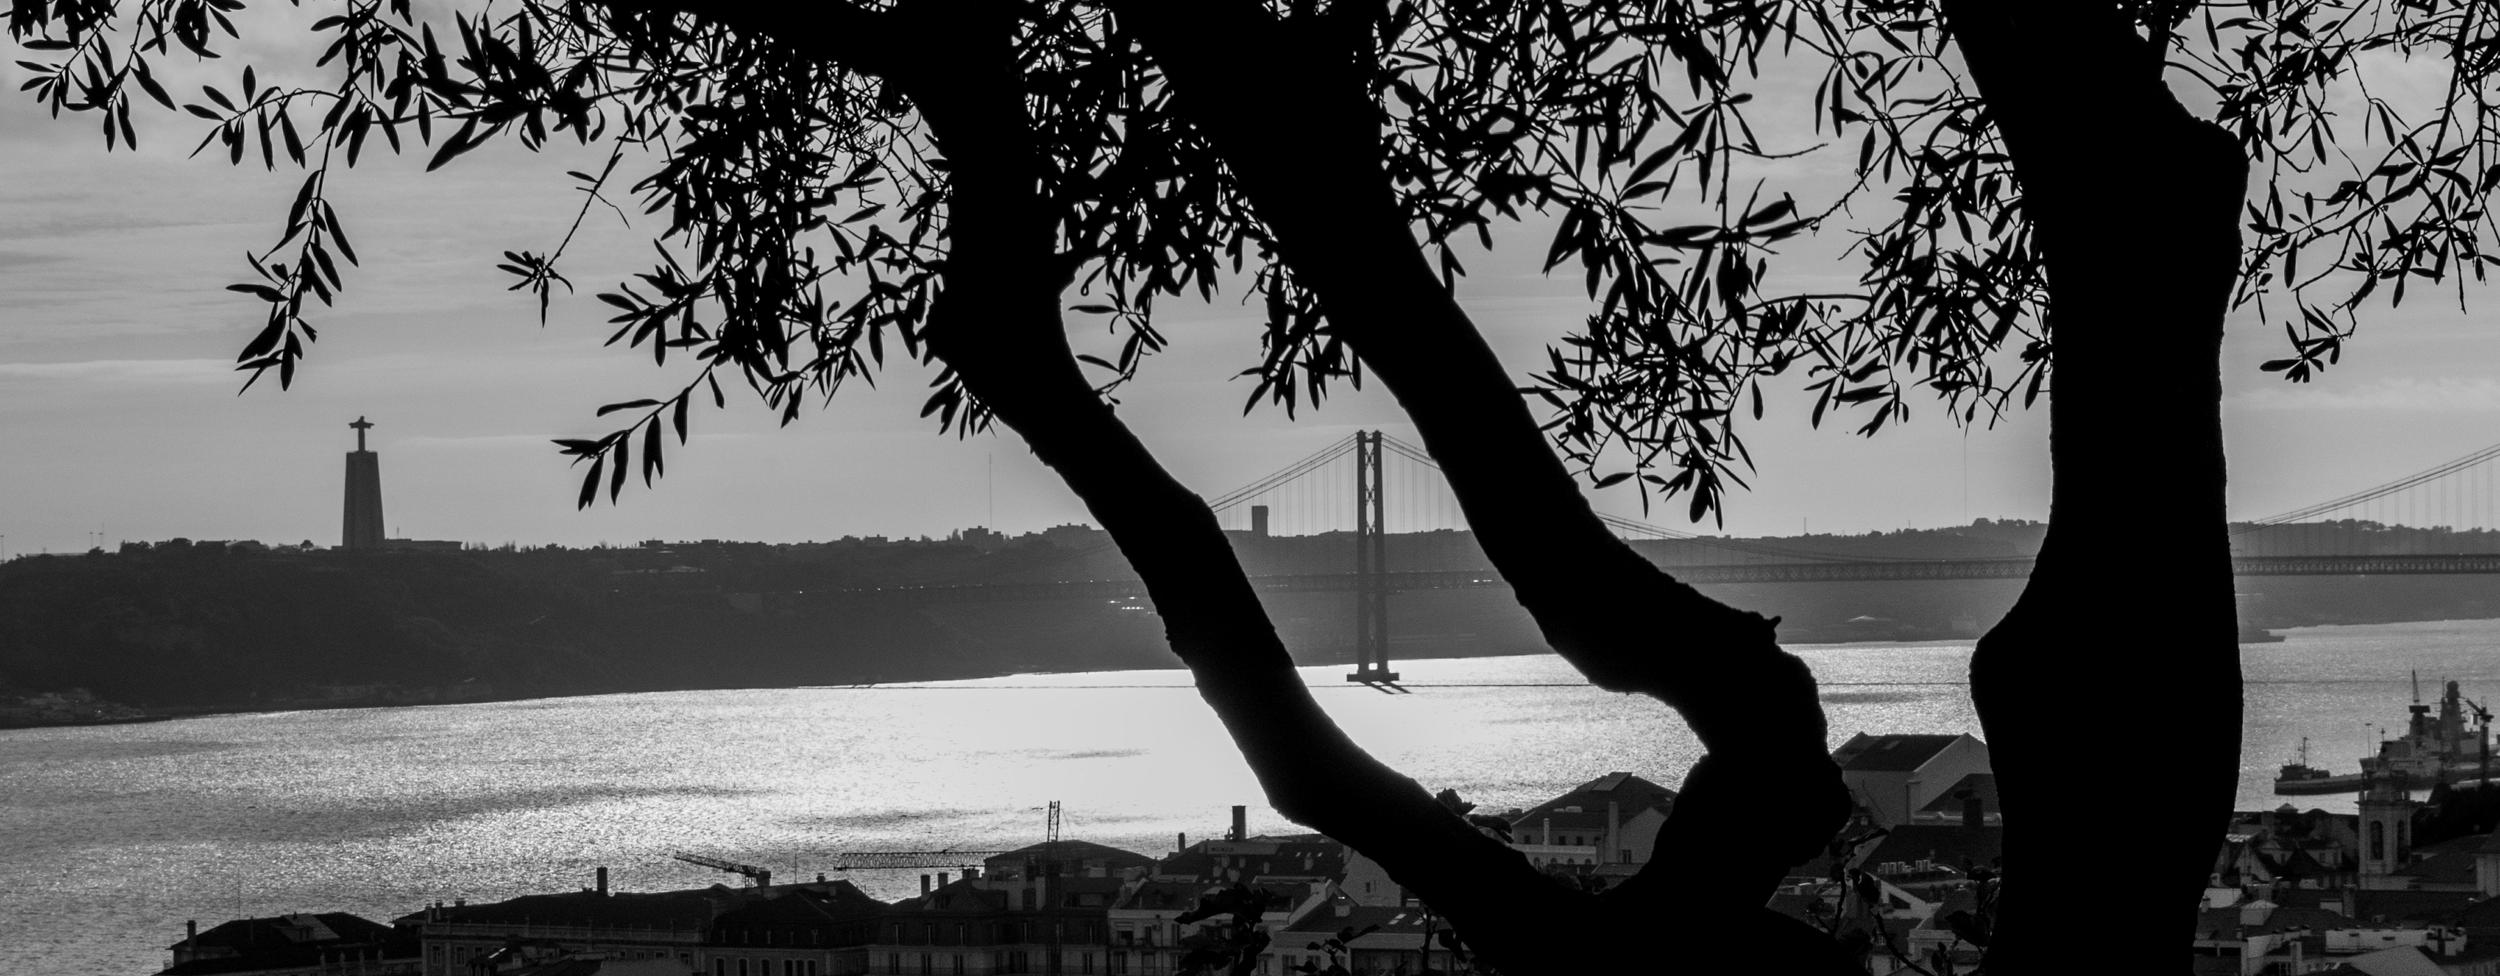
tree, branch, silhouette, black and white, white, photography, sunlight, morning, europe, shadow, darkness, nikon, black, monochrome, noir, blanc, soleil, coucher, nikkor, d750, yann, coeuru, c uruyann, monochrome photography, woody plant